Dachau, Bavaria

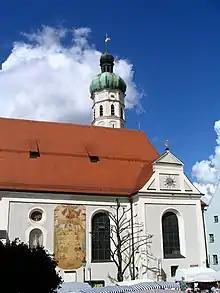
Church of St Jakob, Dachau

Dachau is a town in the Upper Bavaria district of Bavaria, a state in the southern part of Germany. It is a major district town—a "Große Kreisstadt"—of the administrative region of Upper Bavaria, about north-west of Munich. It is now a popular residential area for people working in Munich, with roughly 45,000 inhabitants. The historic centre of town with its 18th-century castle is situated on an elevation and visible over a great distance.